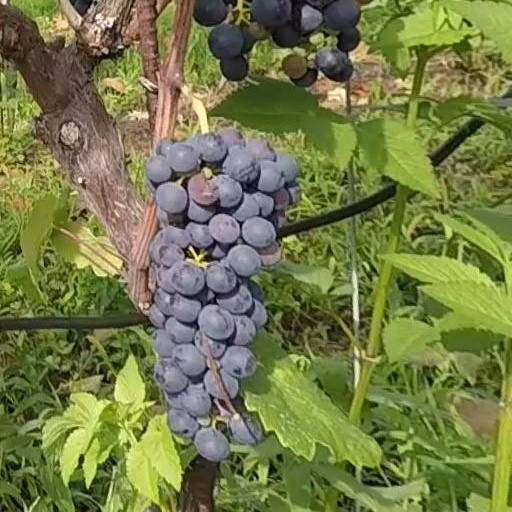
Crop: grape